Tierra del Fuego Province, Argentina

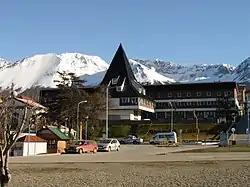
Governor's offices, Ushuaia

The province is divided into five departments (Spanish: "departamentos"), only the first three of which are under the effective control of Argentina: